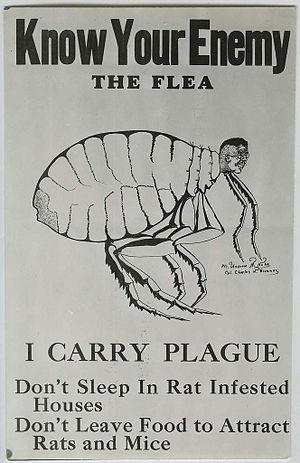
Affiche encourageant à lutter contre les puces (Pulex irritans) ""connait ton ennemi"", publiée par le service médical des armées américaines durant la seconde guerre mondiale.
Les puces forment l'ordre des siphonaptères, anciennement dénommés aphaniptères. Ce sont des insectes ptérygotes holométaboles, caractérisés entre autres par leurs pièces buccales conformées en un appareil piqueur-suceur. Elles sont ectoparasites : les puces actuelles infestent les mammifères et quelques oiseaux, et vivent du sang de leurs porteurs. Comme elles passent facilement d'un animal à l'autre, elles peuvent véhiculer diverses maladies animales, humaines ou zoonotiques. Elles sont aussi une source possible d'allergies.